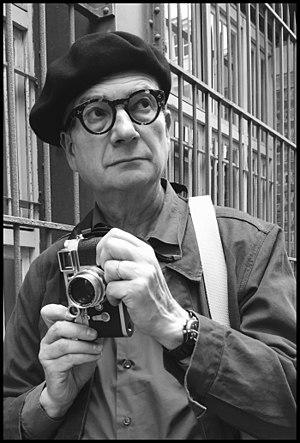
Olivier Meyer est un photographe contemporain né le 22 août 1957. Il réside et travaille actuellement à Paris.